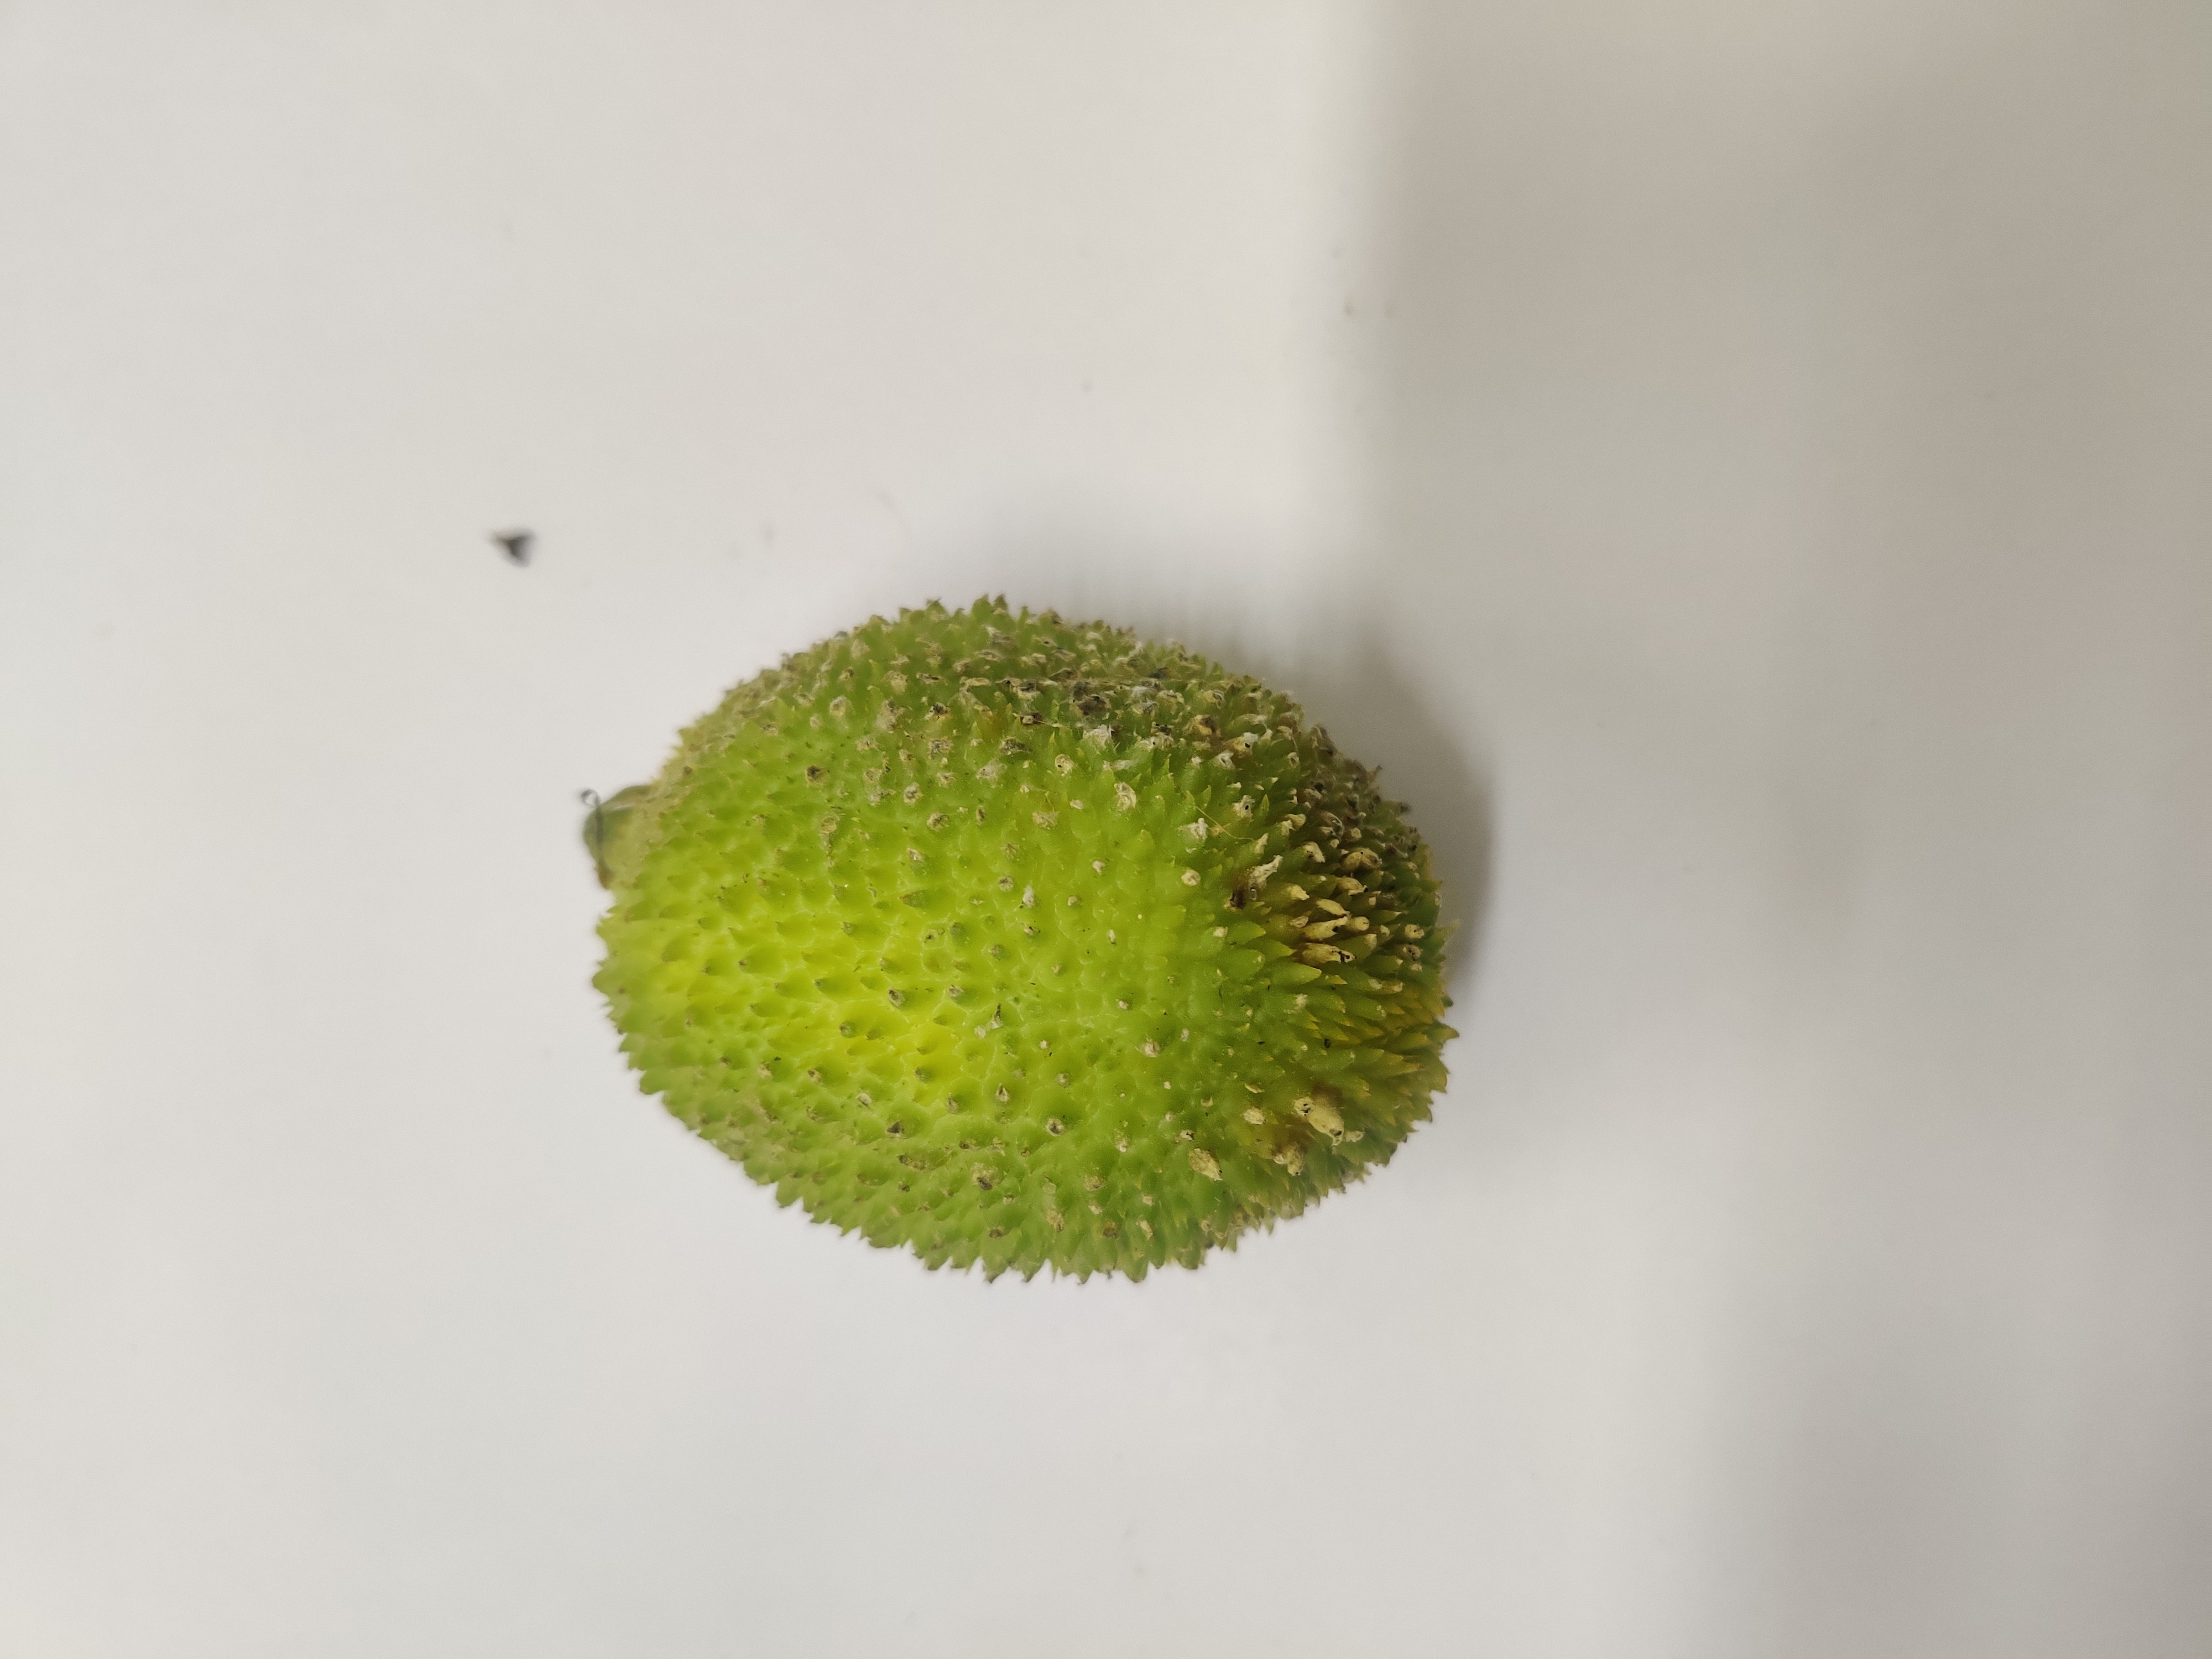
Crop: Spiny Gourd
Condition: Severely Damaged